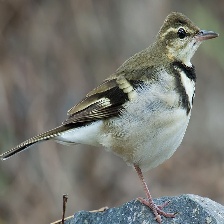
Species: FOREST WAGTAIL
Scientific name: DENDRONANTHUS INDICUS